RTÉ News: Six One

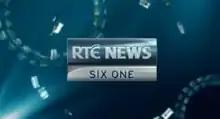
Former station identification graphic from 9 February 2009 to 25 April 2014

Teilifís Éireann made its first news broadcast at 6:00pm on 1 January 1962, the first day of full programming for the new television station. The ten-minute bulletin was read by Charles Mitchel, who remained as RTÉ's chief television newsreader until his retirement in 1984. He was accompanied in the early years by Andy O'Mahony and, from 1966, by Maurice O'Doherty.